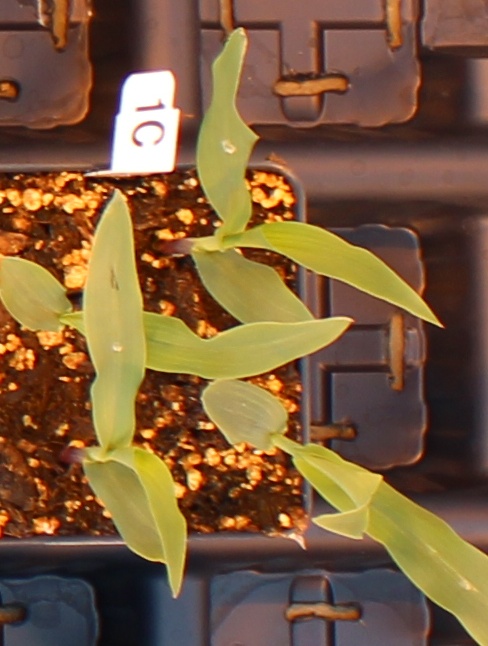
Label: Corn